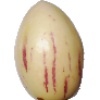
Label: Pepino 1